Joseph Bucklin Bishop

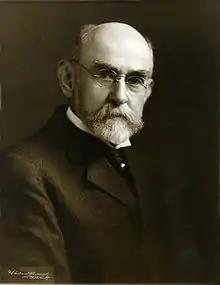
Joseph Bucklin Bishop, September 1920

Joseph Bucklin Bishop (September 5, 1847 – December 13, 1928), was an American newspaper editor (1870–1905), Secretary of the Isthmian Canal Commission in Washington, D.C., and Panama (1905–1914), and authorized biographer and close friend of President Theodore Roosevelt. Bishop was the author of 13 books and dozens of magazine articles, and he edited the 1920 best-seller, "Theodore Roosevelt’s Letters to His Children."